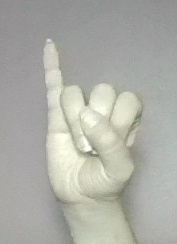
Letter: meem